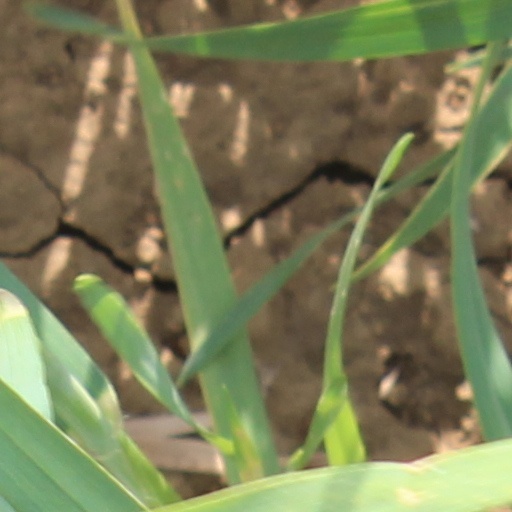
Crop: wheat